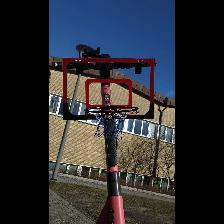
Label: NonHuman